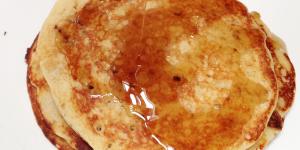
panqueques para celiacos con premezcla